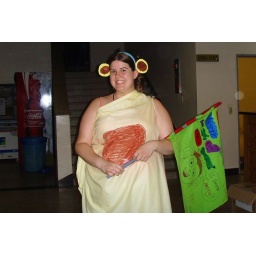
Me in my cute monkey costume